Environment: real
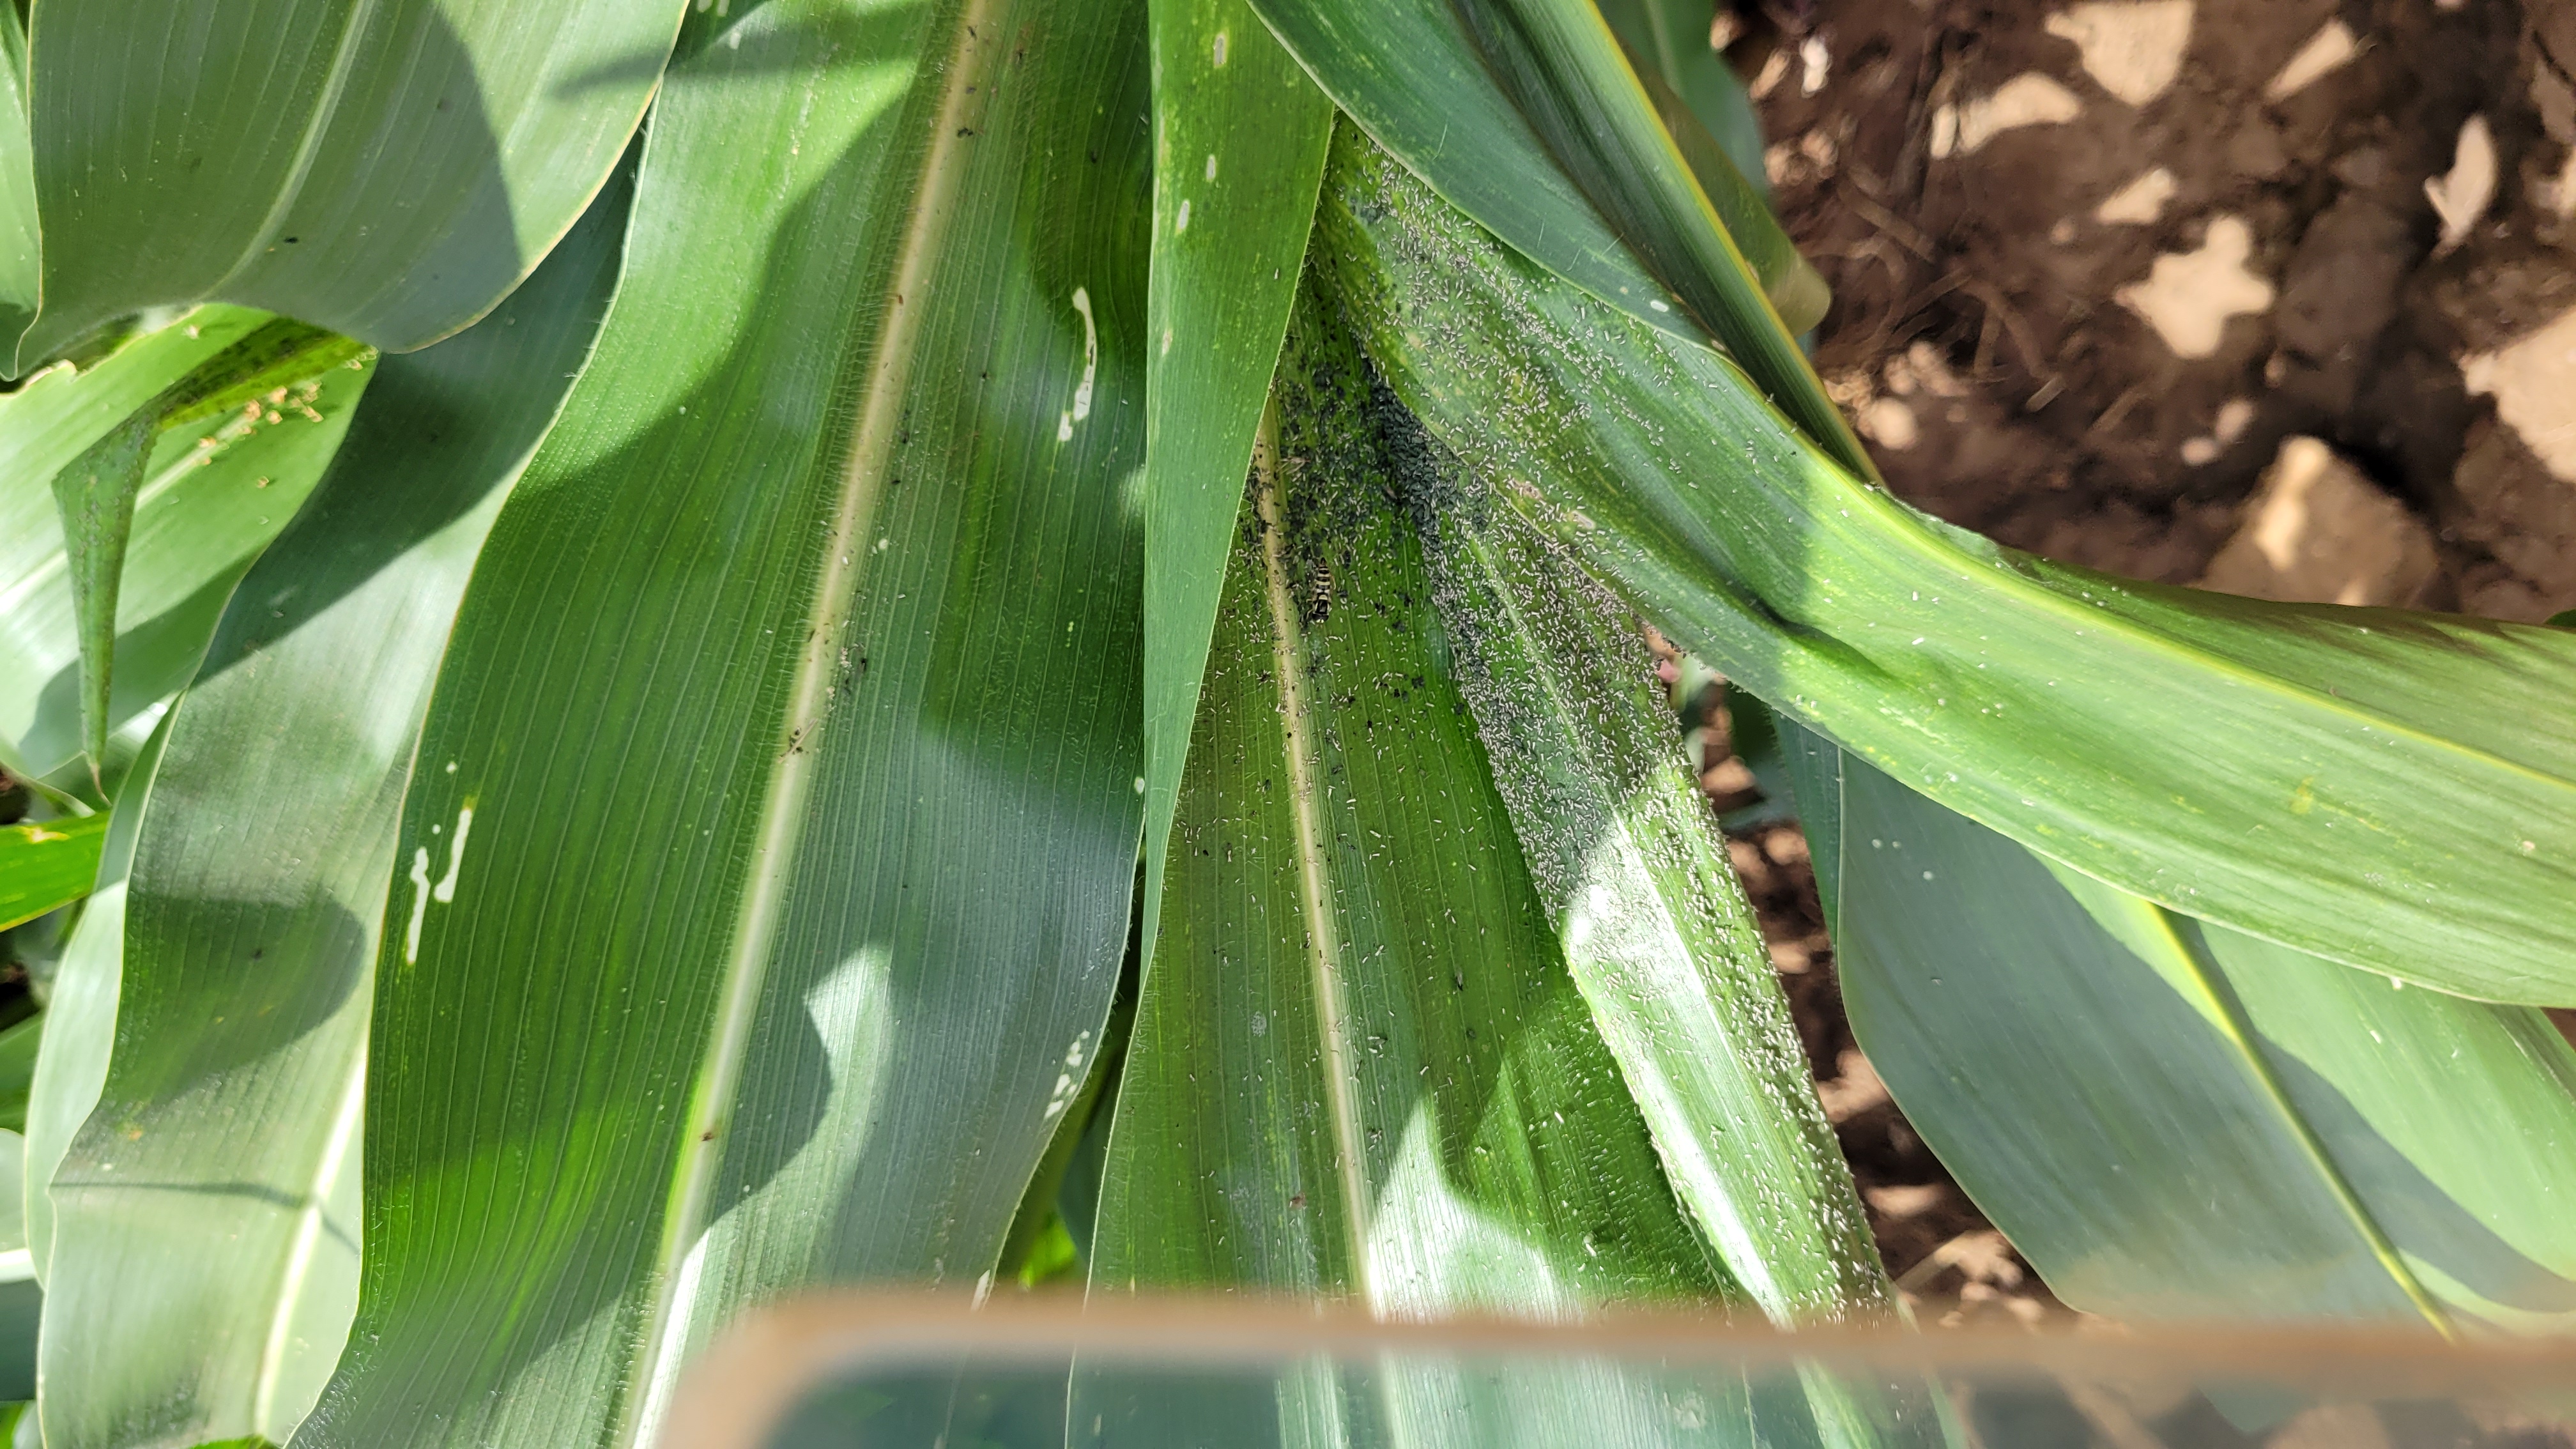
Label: fall_armyworm